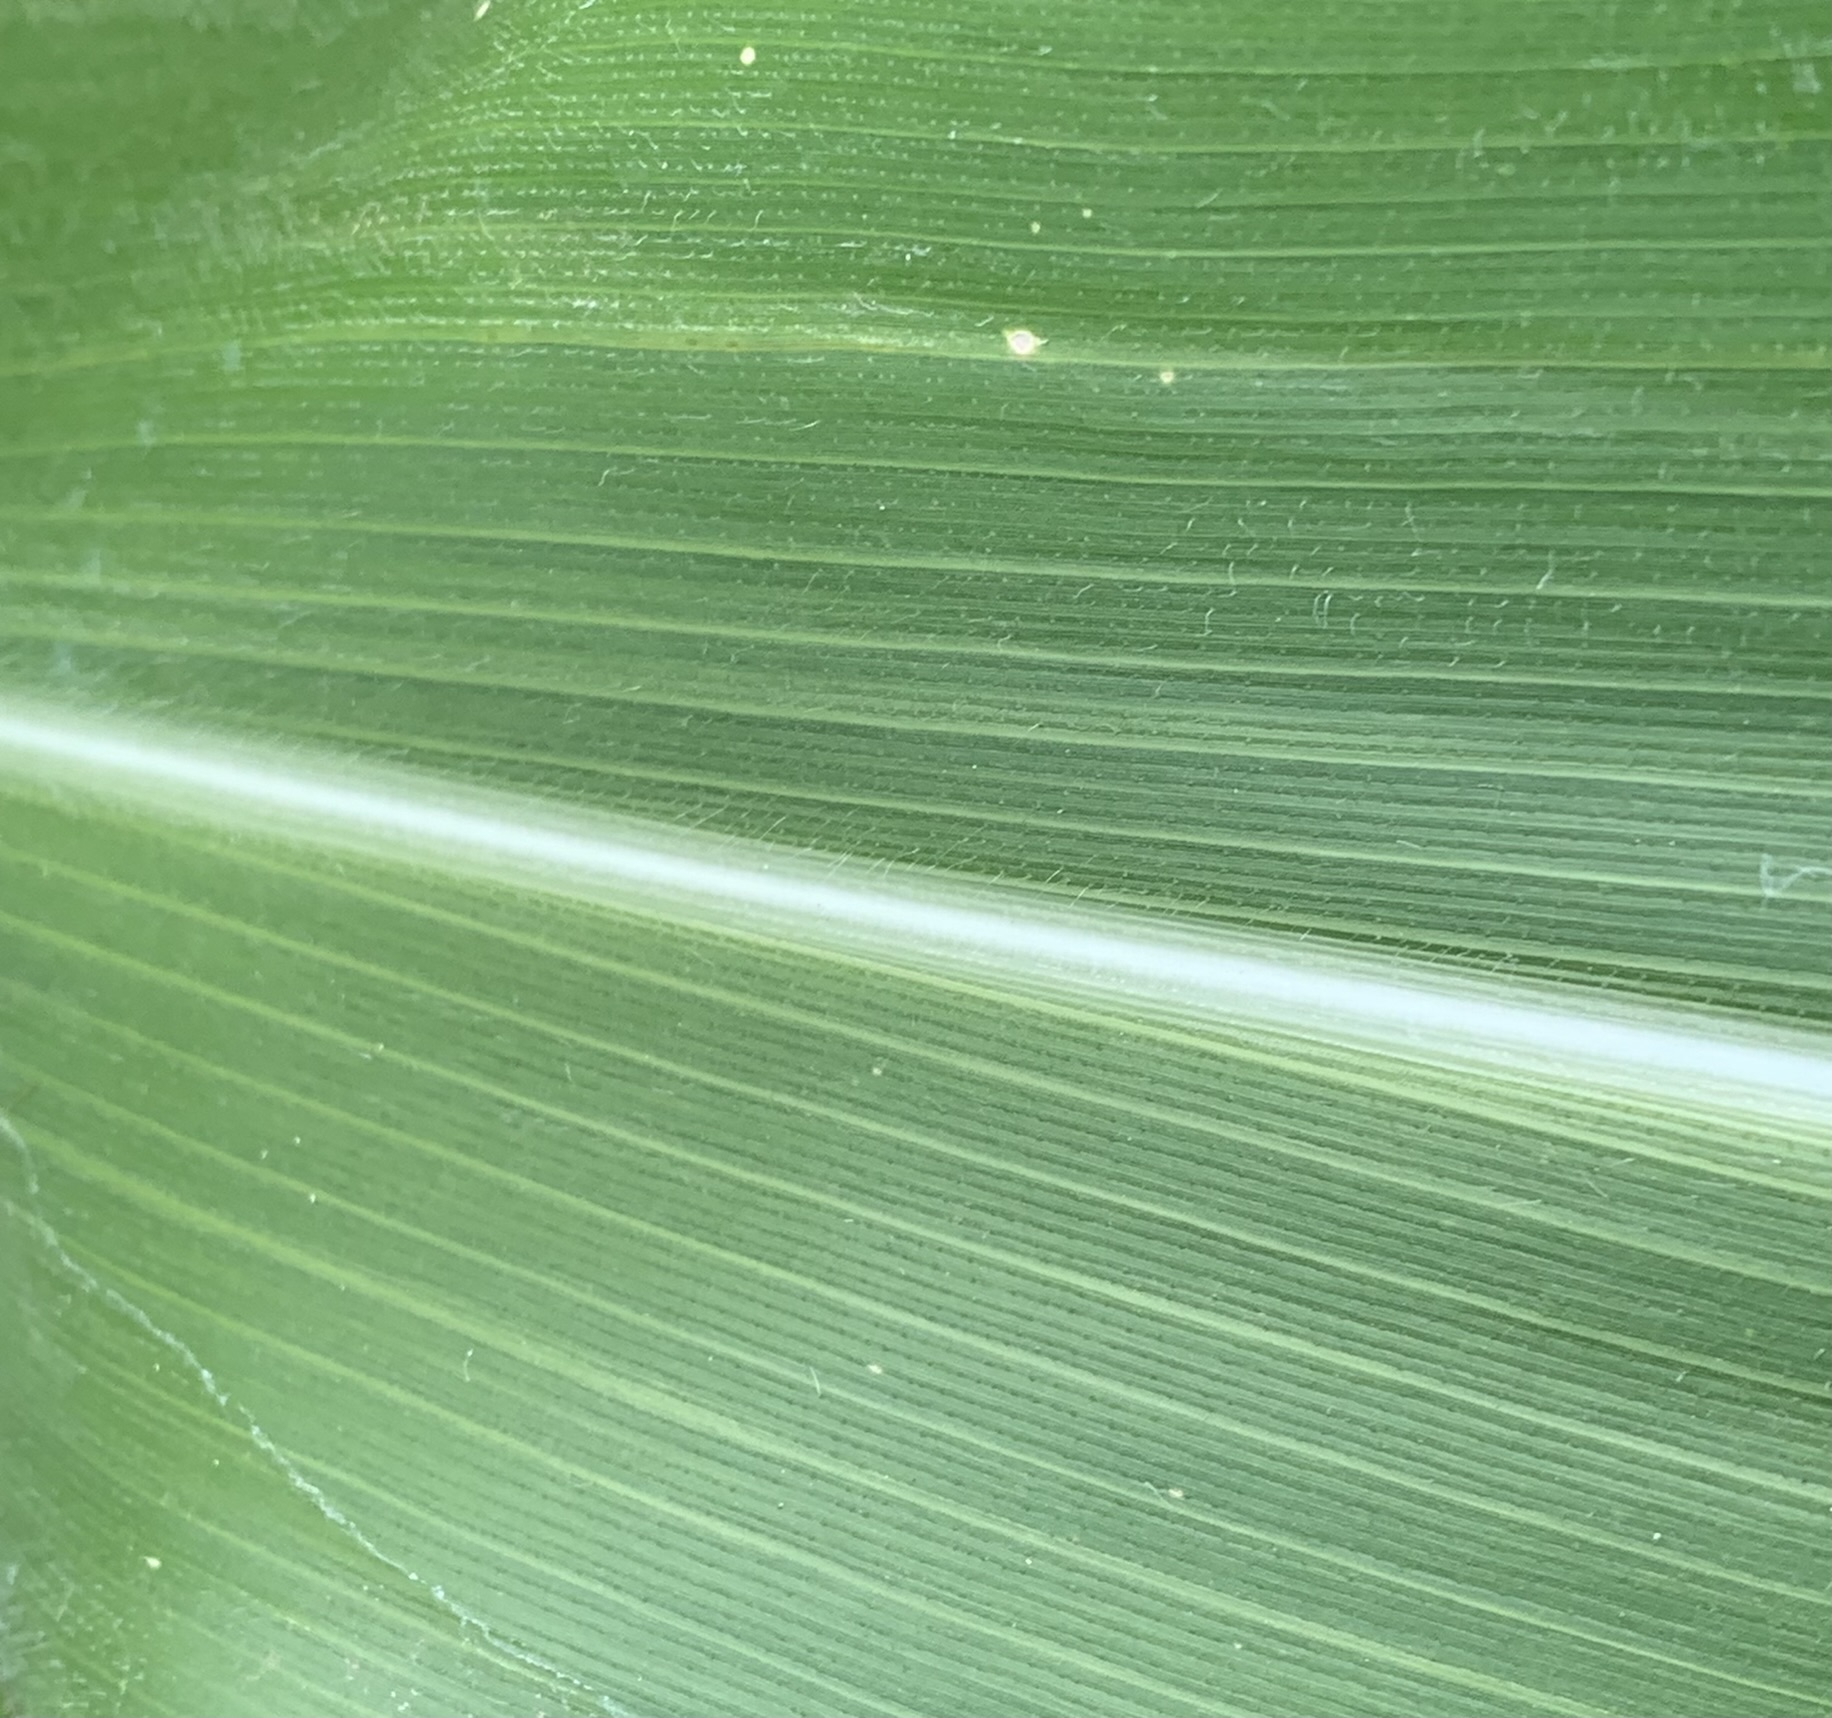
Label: Healthy